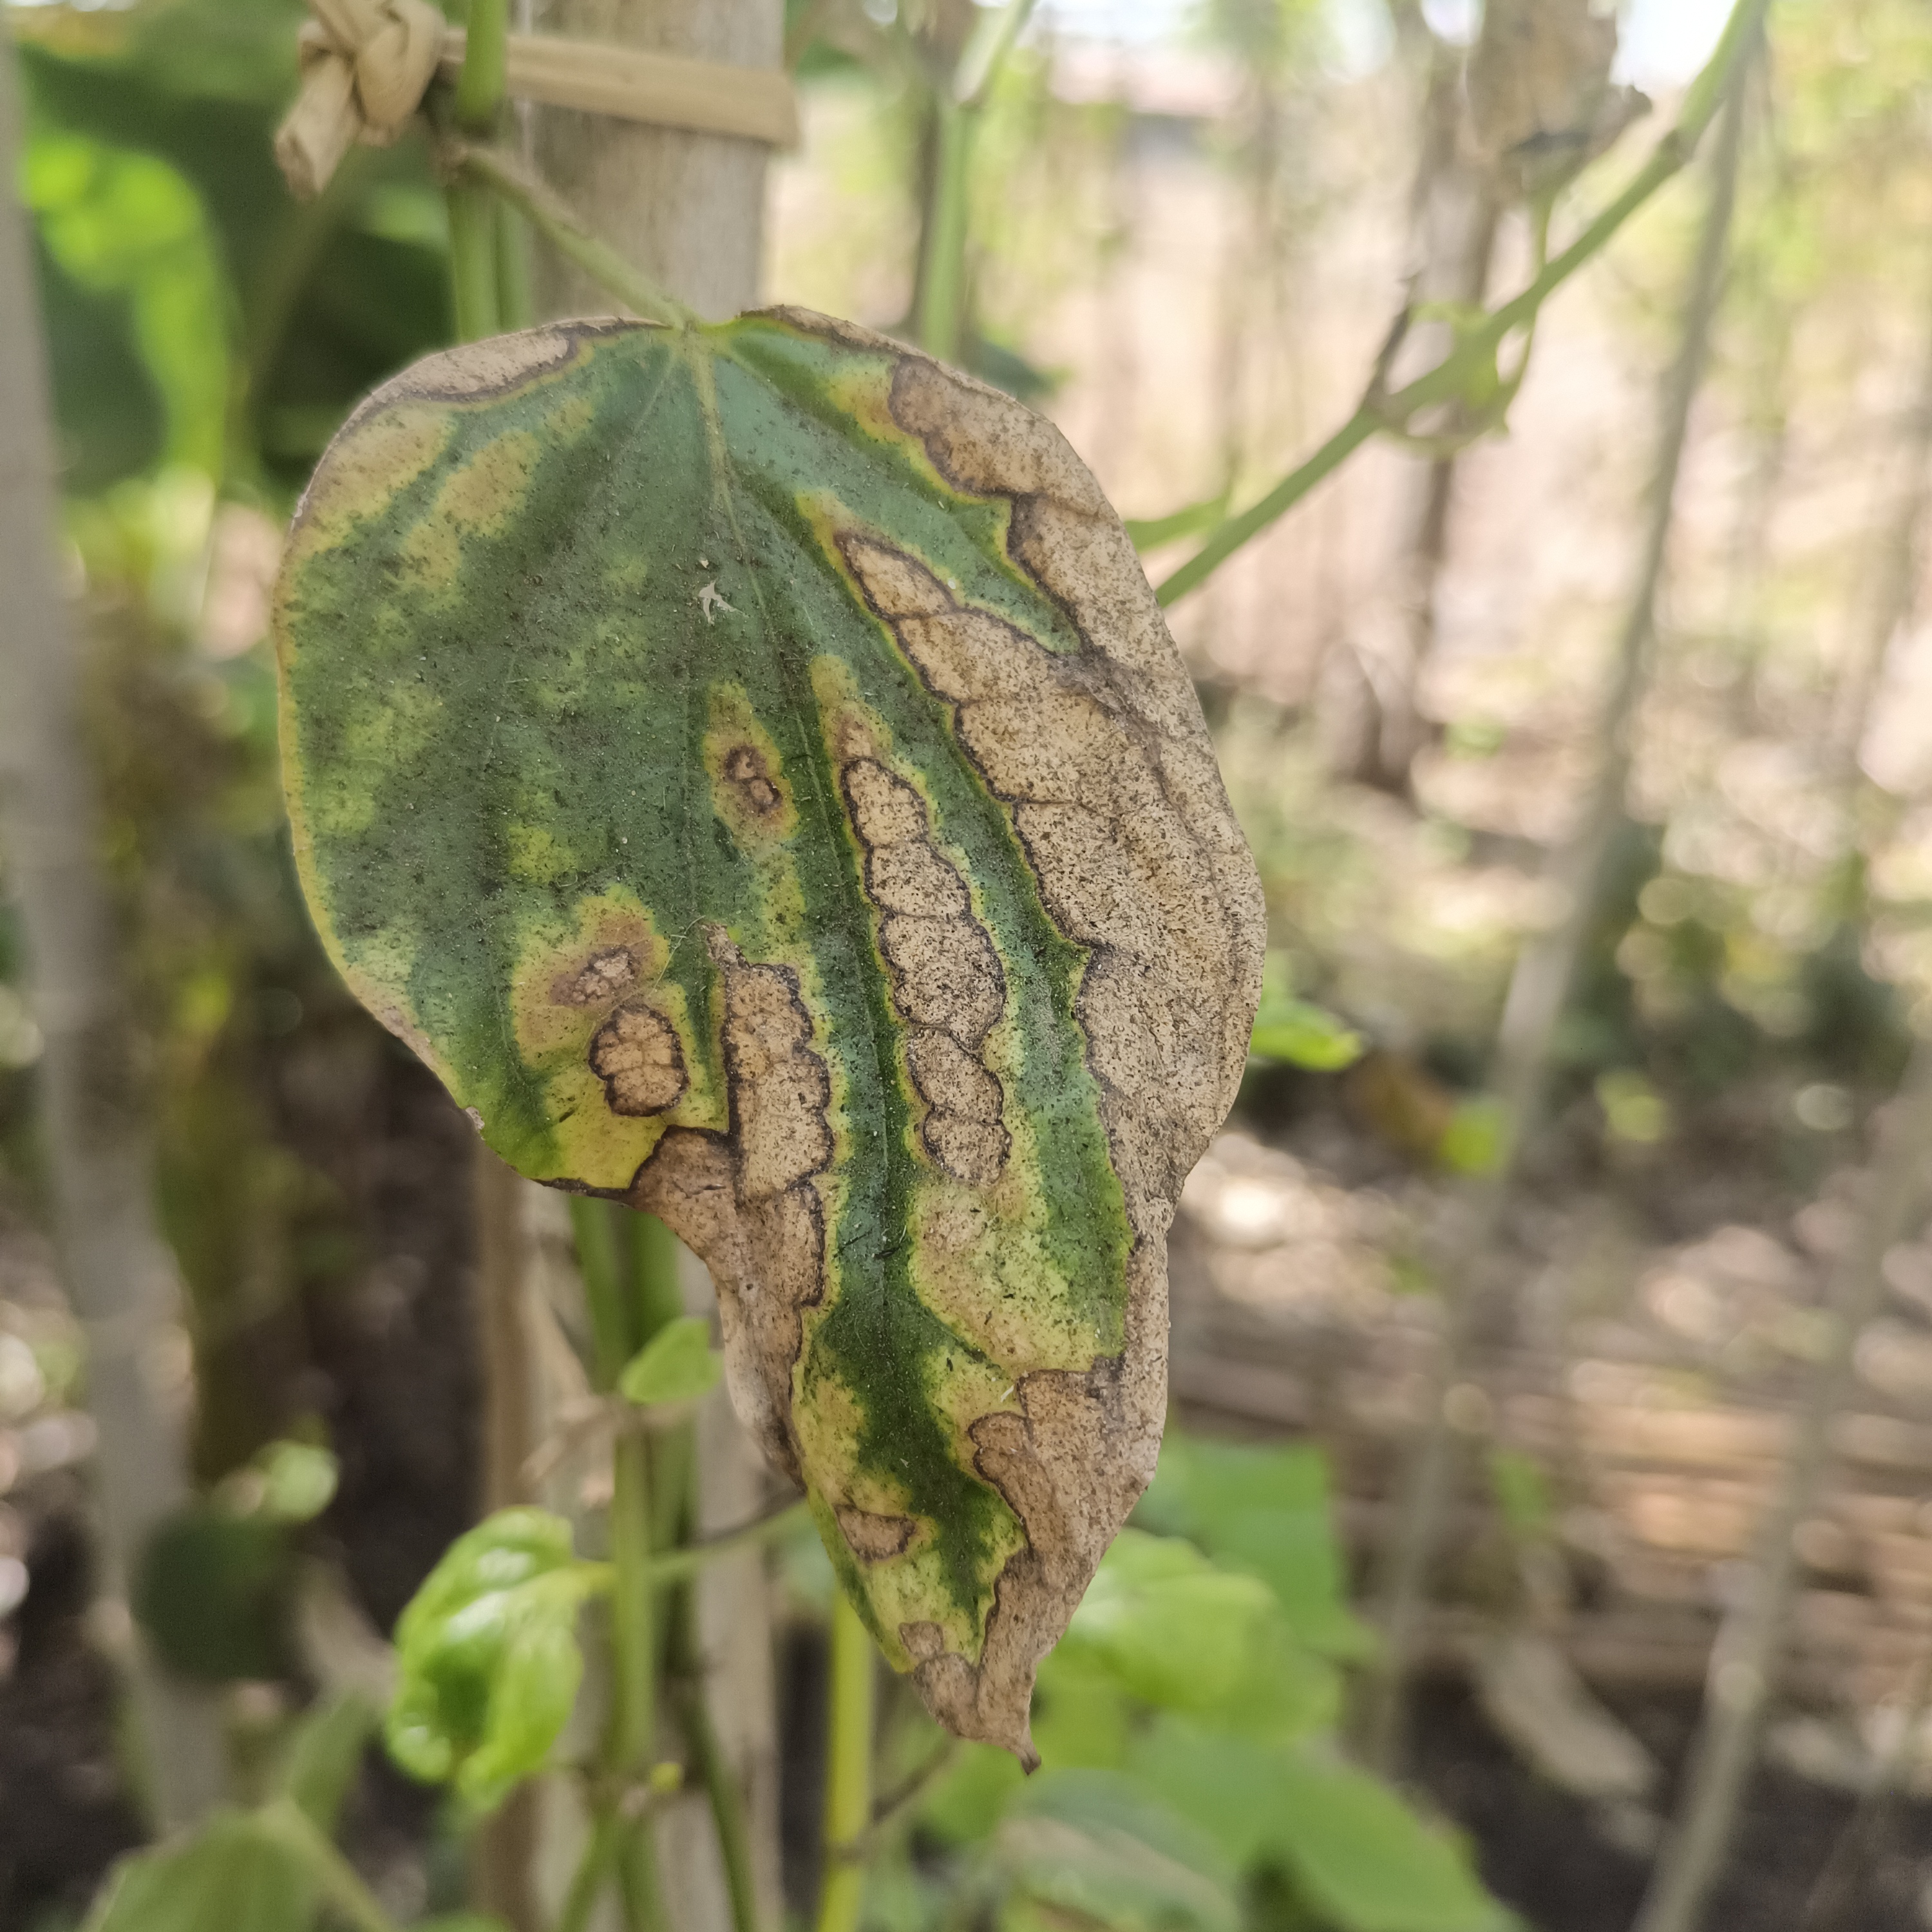
Label: Dried